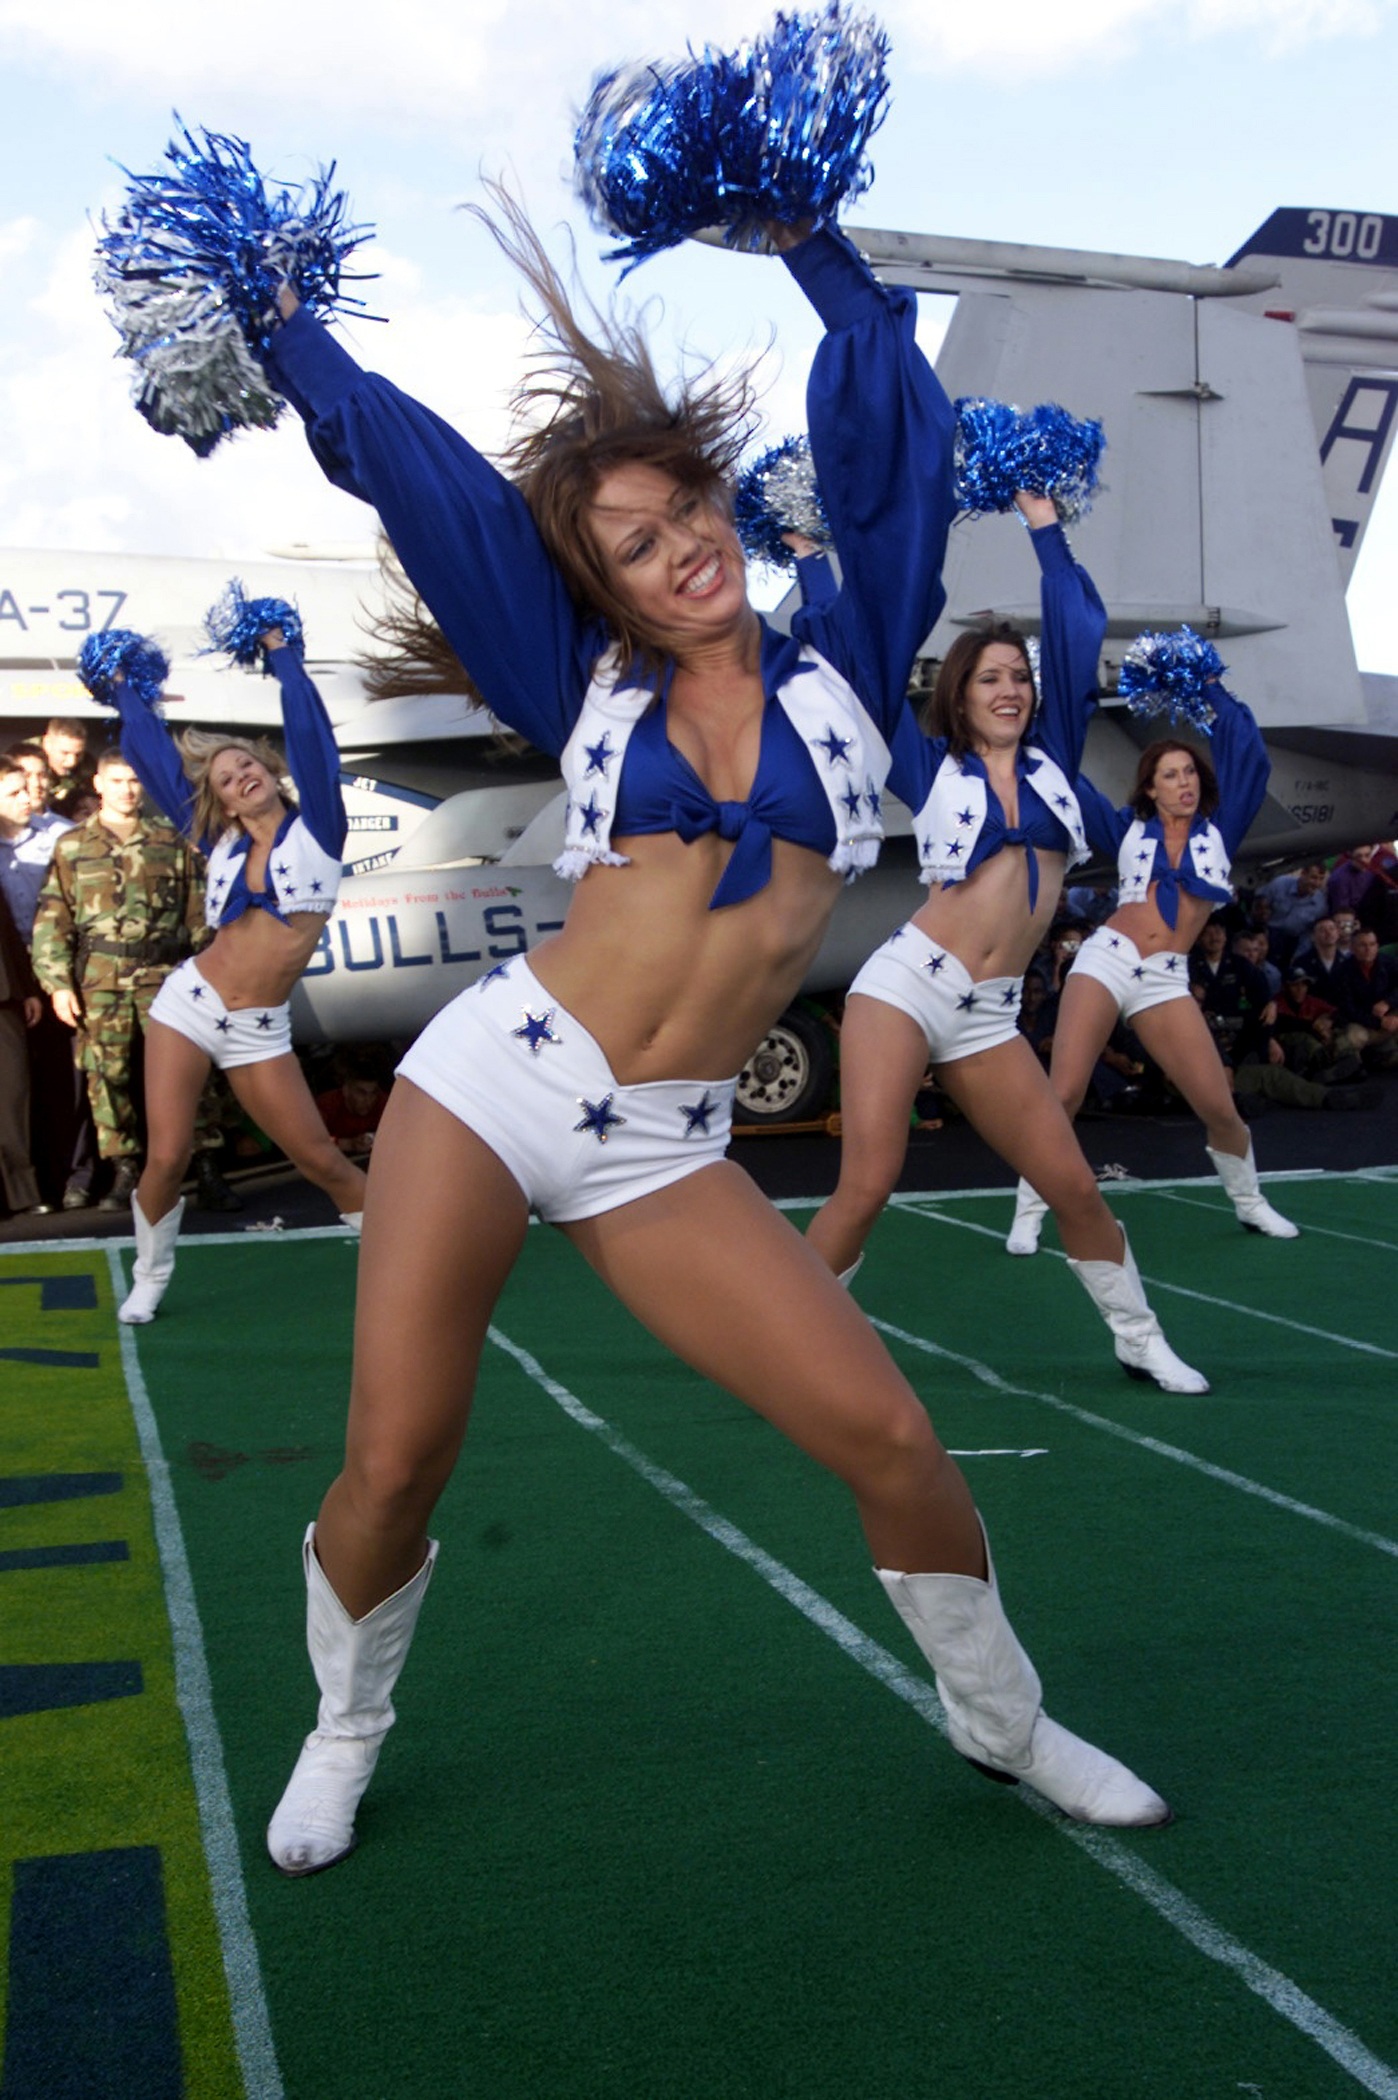
cheering, professional, football, girls, women, sports, performance, sexy, championship, cheerleaders, ball game, cheerleading, team sport, goodwill, entertain, stick and ball games, dallas cowboys